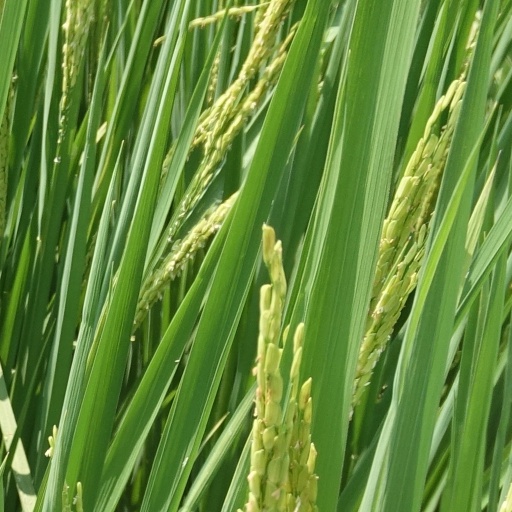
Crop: rice